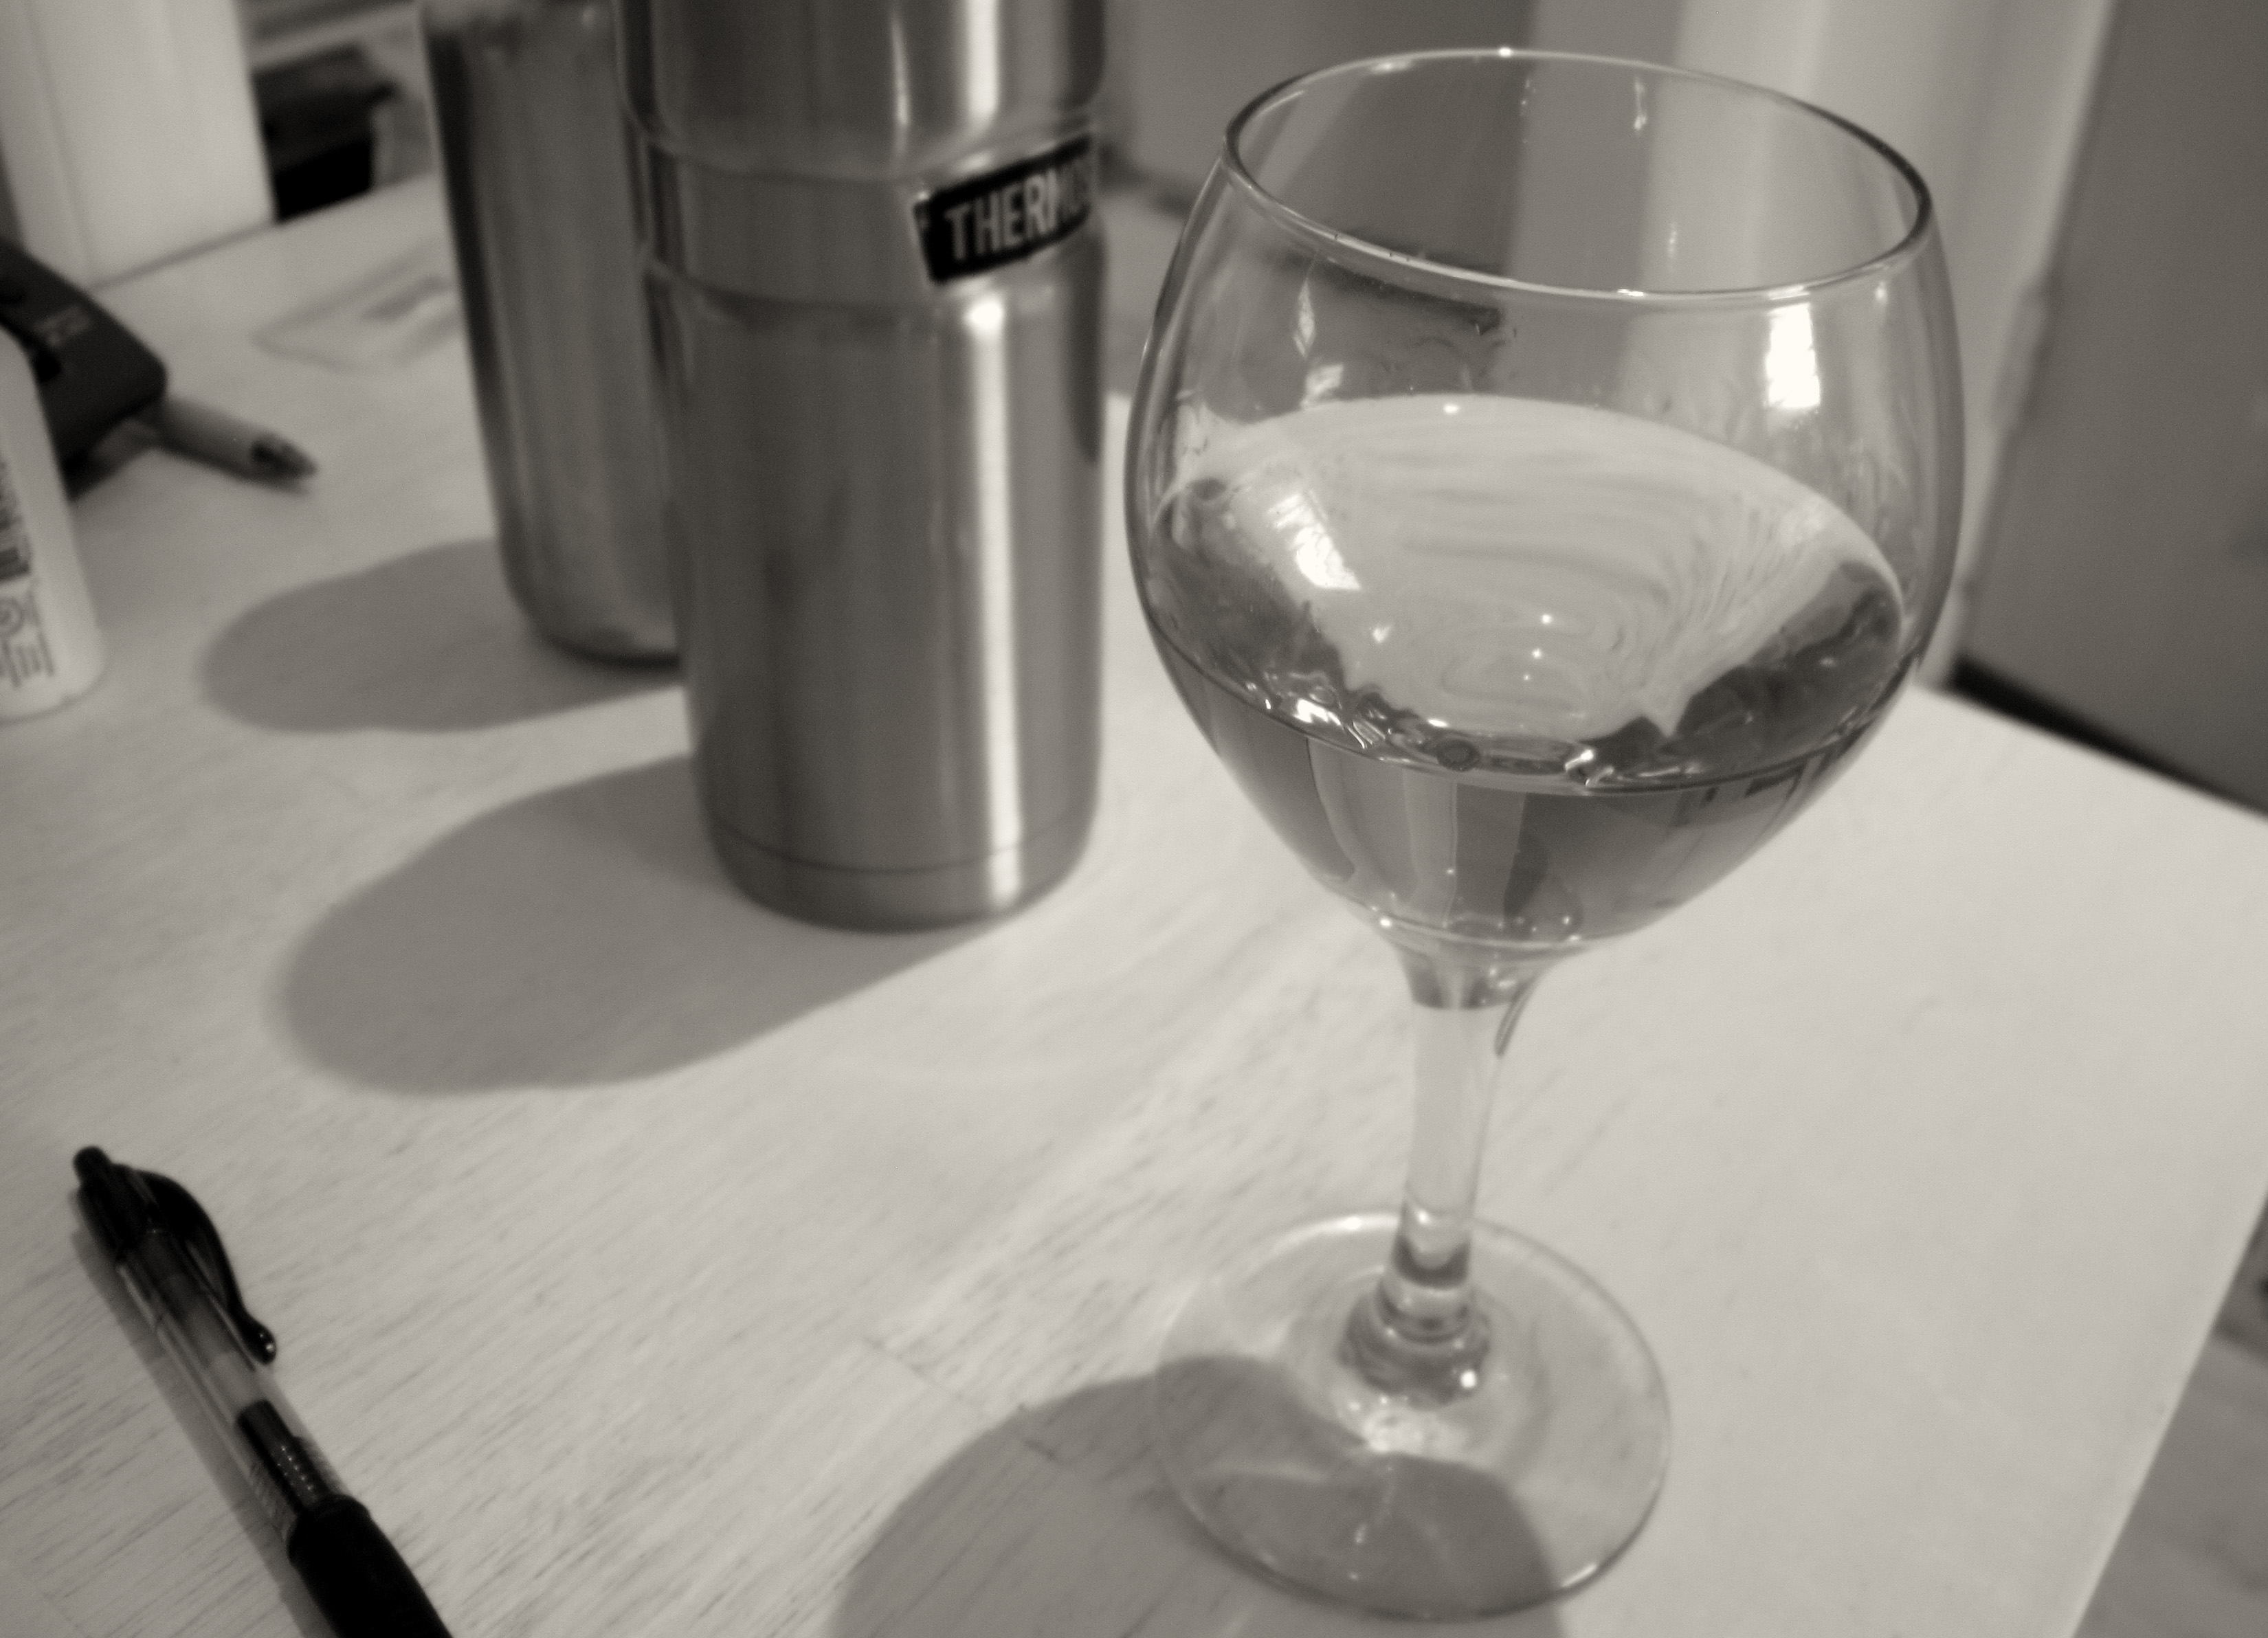
wine, glass, drink, material, wine glass, stemware, alcoholic beverage, distilled beverage